History of the Jews in South Africa

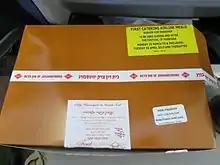
Kosher meal approved by the Beth din of Johannesburg

Traditionally, Jewish education in South Africa was conducted by the Cheder or Talmud Torah, while children received secular education at government and private schools. There were, initially, no formal structures in place for Rabbinical education. (Note that although the majority of South Africa's Jews are descendants of Lithuanian Jews who venerated Talmudic scholarship, the community did not establish schools or yeshivot for several decades.)